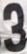
Number: 3